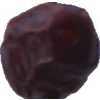
Label: dates